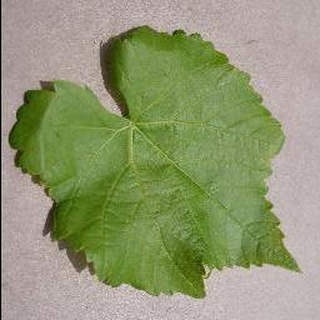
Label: healthy_grape